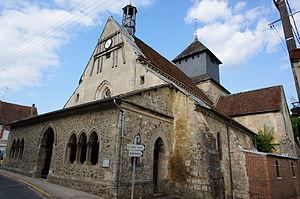
Église de Baye (Marne).
L'église Saint-Pierre-et-Saint-Paul de Baye, située au cœur du village se trouve dans le département de la Marne.